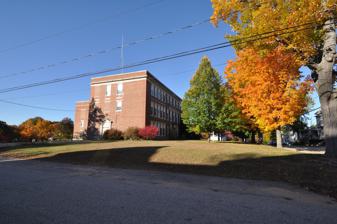
Building: Old Somersworth High School
Country: United States of America
Year built: 1937
United States historic place Somersworth High School U.S. National Register of Historic Places Show map of New Hampshire Show map of the United States Location 17 Grand St., Somersworth, New Hampshire Coordinates 43°15′44″N 70°52′5″W / 43.26222°N 70.86806°W / 43.26222; -70.86806 Built 1927 ( 1927 ) Architectural style Georgian Revival NRHP reference No. 15000671 Added to NRHP September 29, 2015 The Old Somersworth High School , also formerly the Hilltop Elementary School , is a historic school building at 17 Grand Street in Somersworth, New Hampshire .  It is a three-story brick Georgian Revival building, constructed in 1927 on the site of New Hampshire 's oldest high school.  It was designed by Charles Greely Loring , and served as a high school until 1956 and an elementary school until 2007. The building was listed on the National Register of Historic Places in 2015. Description and history The former Somersworth High School building stands in a generally residential area on a ridge overlooking downtown Somersworth, on an irregularly shaped lot bounded by Grove, Grand, Highland, and Prospect Streets.  It is a three-story masonry structure, built out of brick with stone trim, and faces southeast toward Grand Street.  It is roughly H-shaped, with front and rear wings joined by a wide central connector.  Windows are generally set in rectangular openings with stone sills and lintels, and a stone cornice is topped by a low brick parapet, obscuring the flat roof.  The front facade is fifteen bays wide, with the main entrance at its center, recessed in a square stone-faced opening. Somersworth built New Hampshire's first municipal high school on this site in 1849.  That aging structure was replaced by the present Georgian Revival structure in 1927, and was considered a state-of-the-art high school at the time.  It was enlarged in 1939, adding space for vocational training and a biology laboratory.  It was used as a high school until 1956, when the city built a new high school.  It was then adapted for use as an elementary school, a role it served until closing in 2007. Redevelopment From September 2016 through August 2019, the building underwent an EPA Brownfields assessment and subsequent redevelopment, resulting in it now housing six commercial spaces and 22 residential apartments, all of which were occupied as of July 2021. See also National Register of Historic Places listings in Strafford County, New Hampshire New Hampshire Historical Marker No. 280 :  The Hilltop School “Dedicated to Citizenship” References